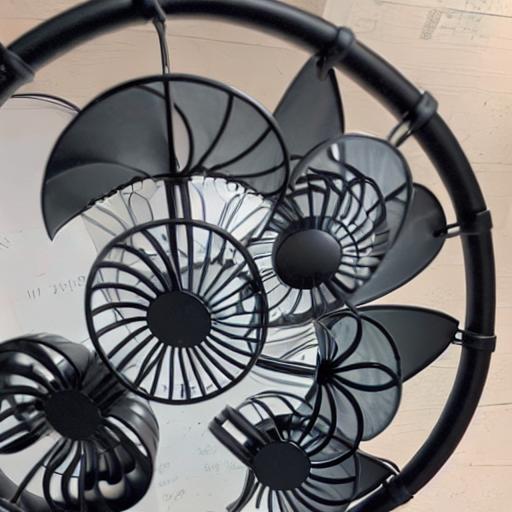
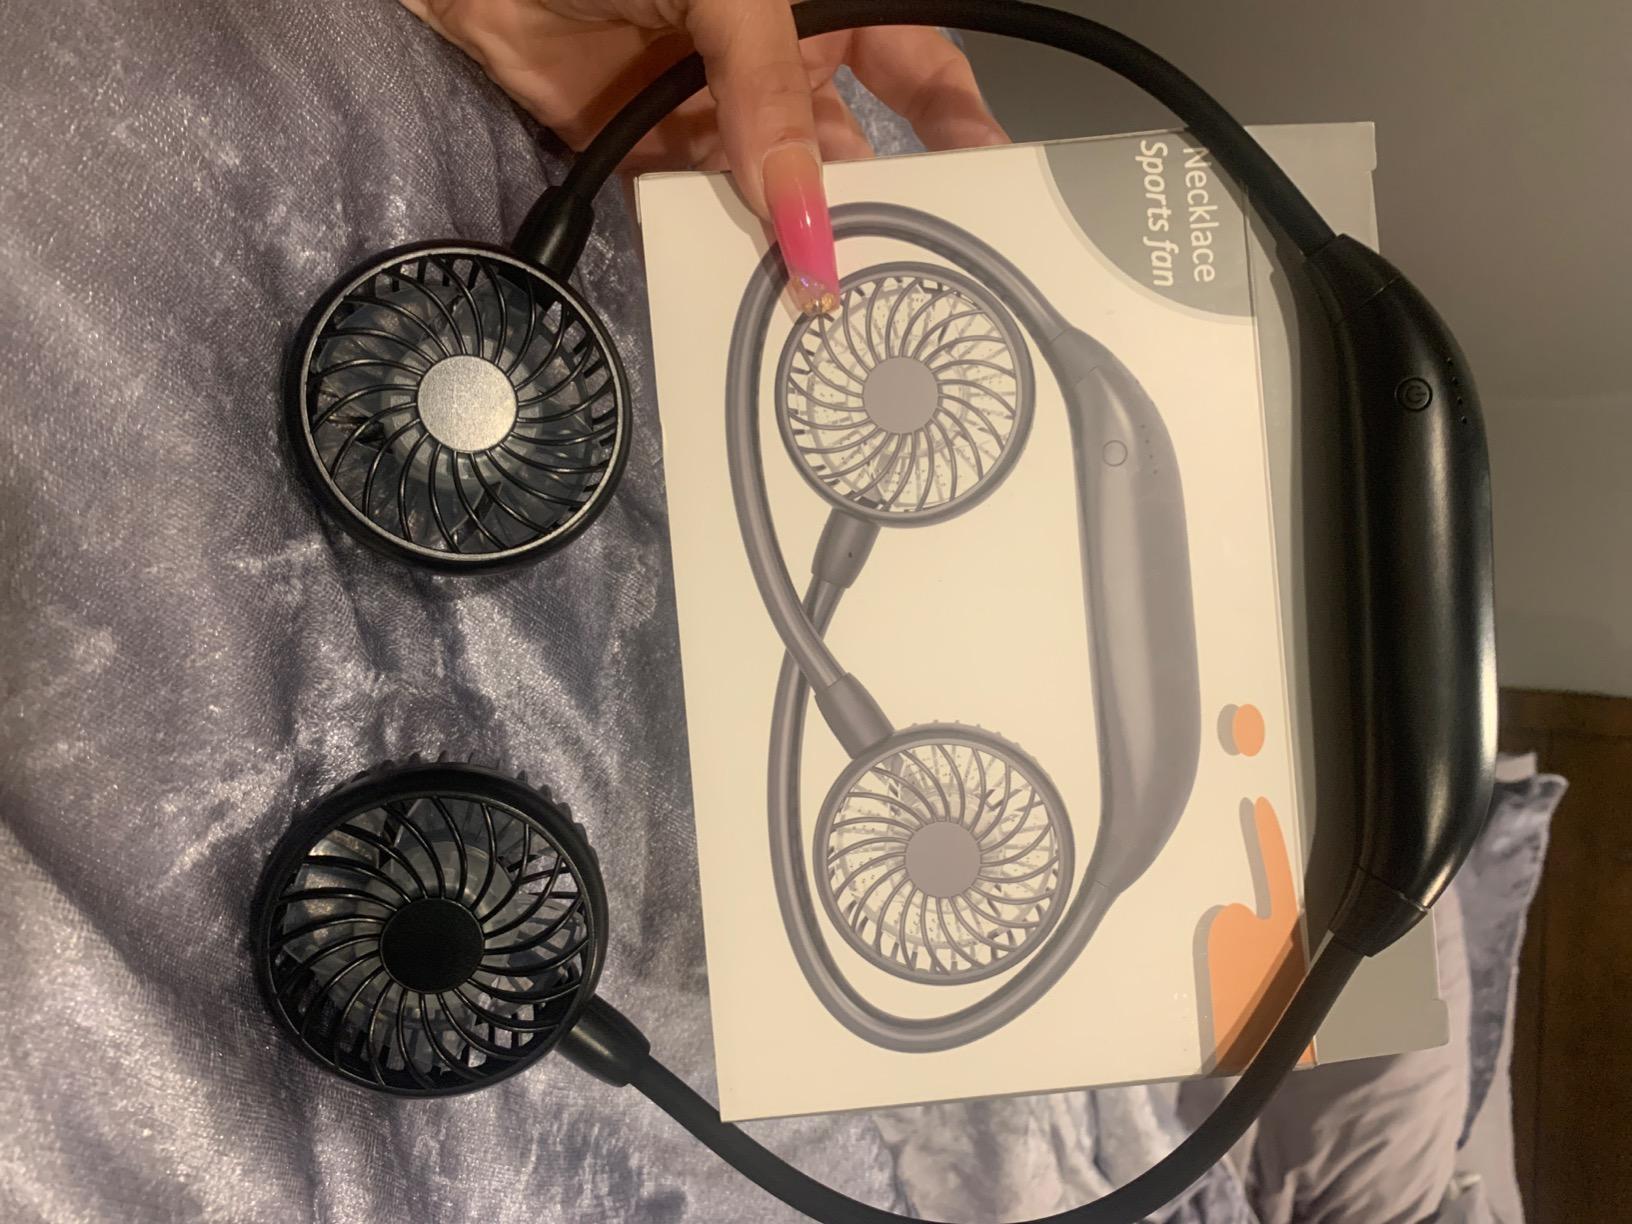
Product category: fan
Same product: no